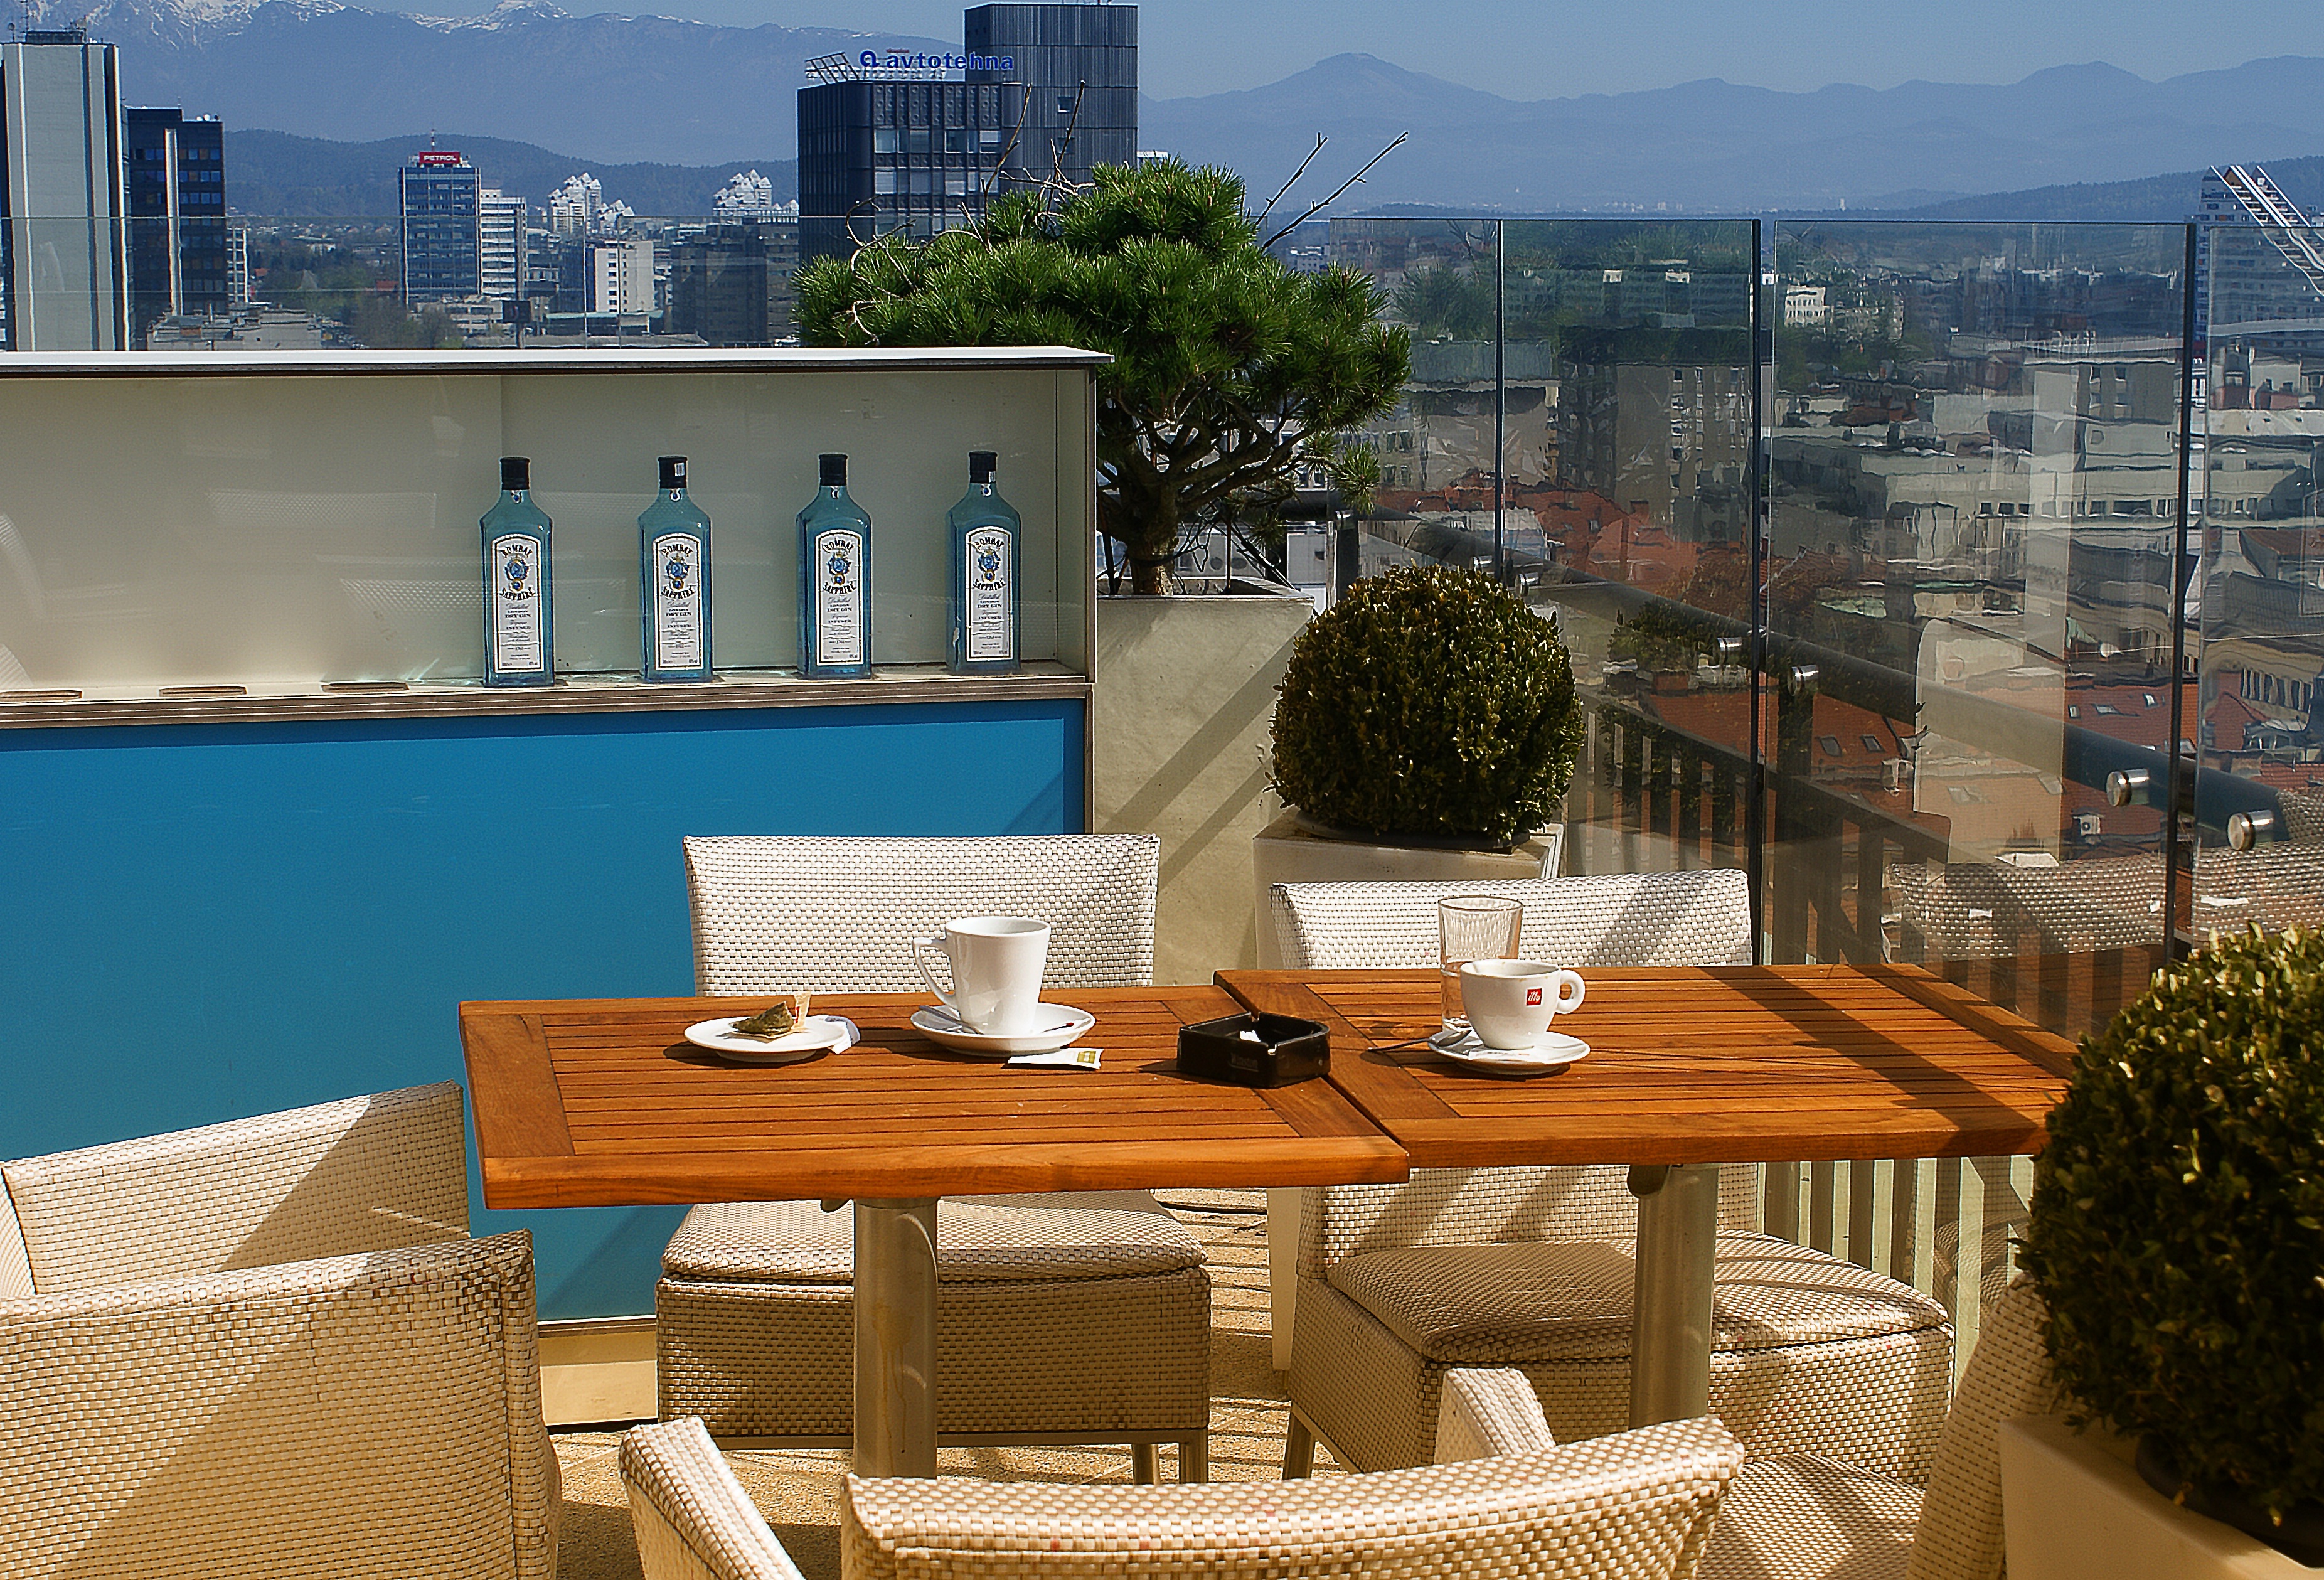
table, cafe, architecture, villa, house, view, home, balcony, cup, backyard, property, apartment, interior design, sunny, chairs, terrace, courtyard, estate, panorama of the city, gastronomy, condominium, real estate, view of the city, observation deck, outdoor structure, premises, rooftop cafe